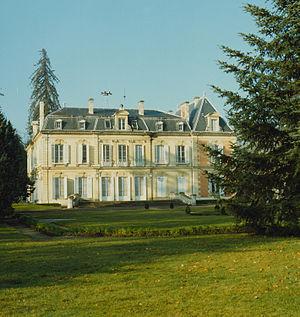
Vestiges de l'ancien hospice devenu prieuré de Cayac, établi sur la route du pèlerinage de Saint-Jacques-de-Compostelle et mentionné dès 1234
Gradignan est une commune du Sud-Ouest de la France, située dans le département de la Gironde en région Nouvelle-Aquitaine.